Gold dust day gecko

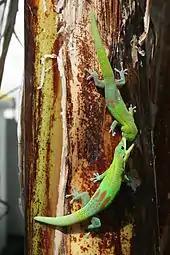
Gold dust day geckos fighting on a banana plant in central Saint-Denis, Réunion

The males of this species are rather aggressive. They do not accept other males in their territory. In captivity, where the females cannot escape, the males may also seriously wound a female.